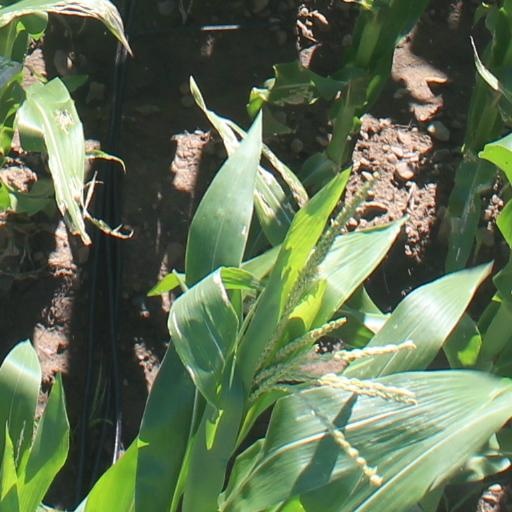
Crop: maize; corn